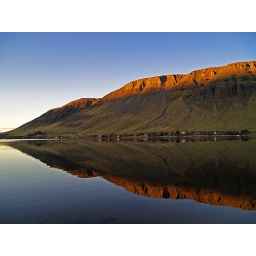
a mountain near my house